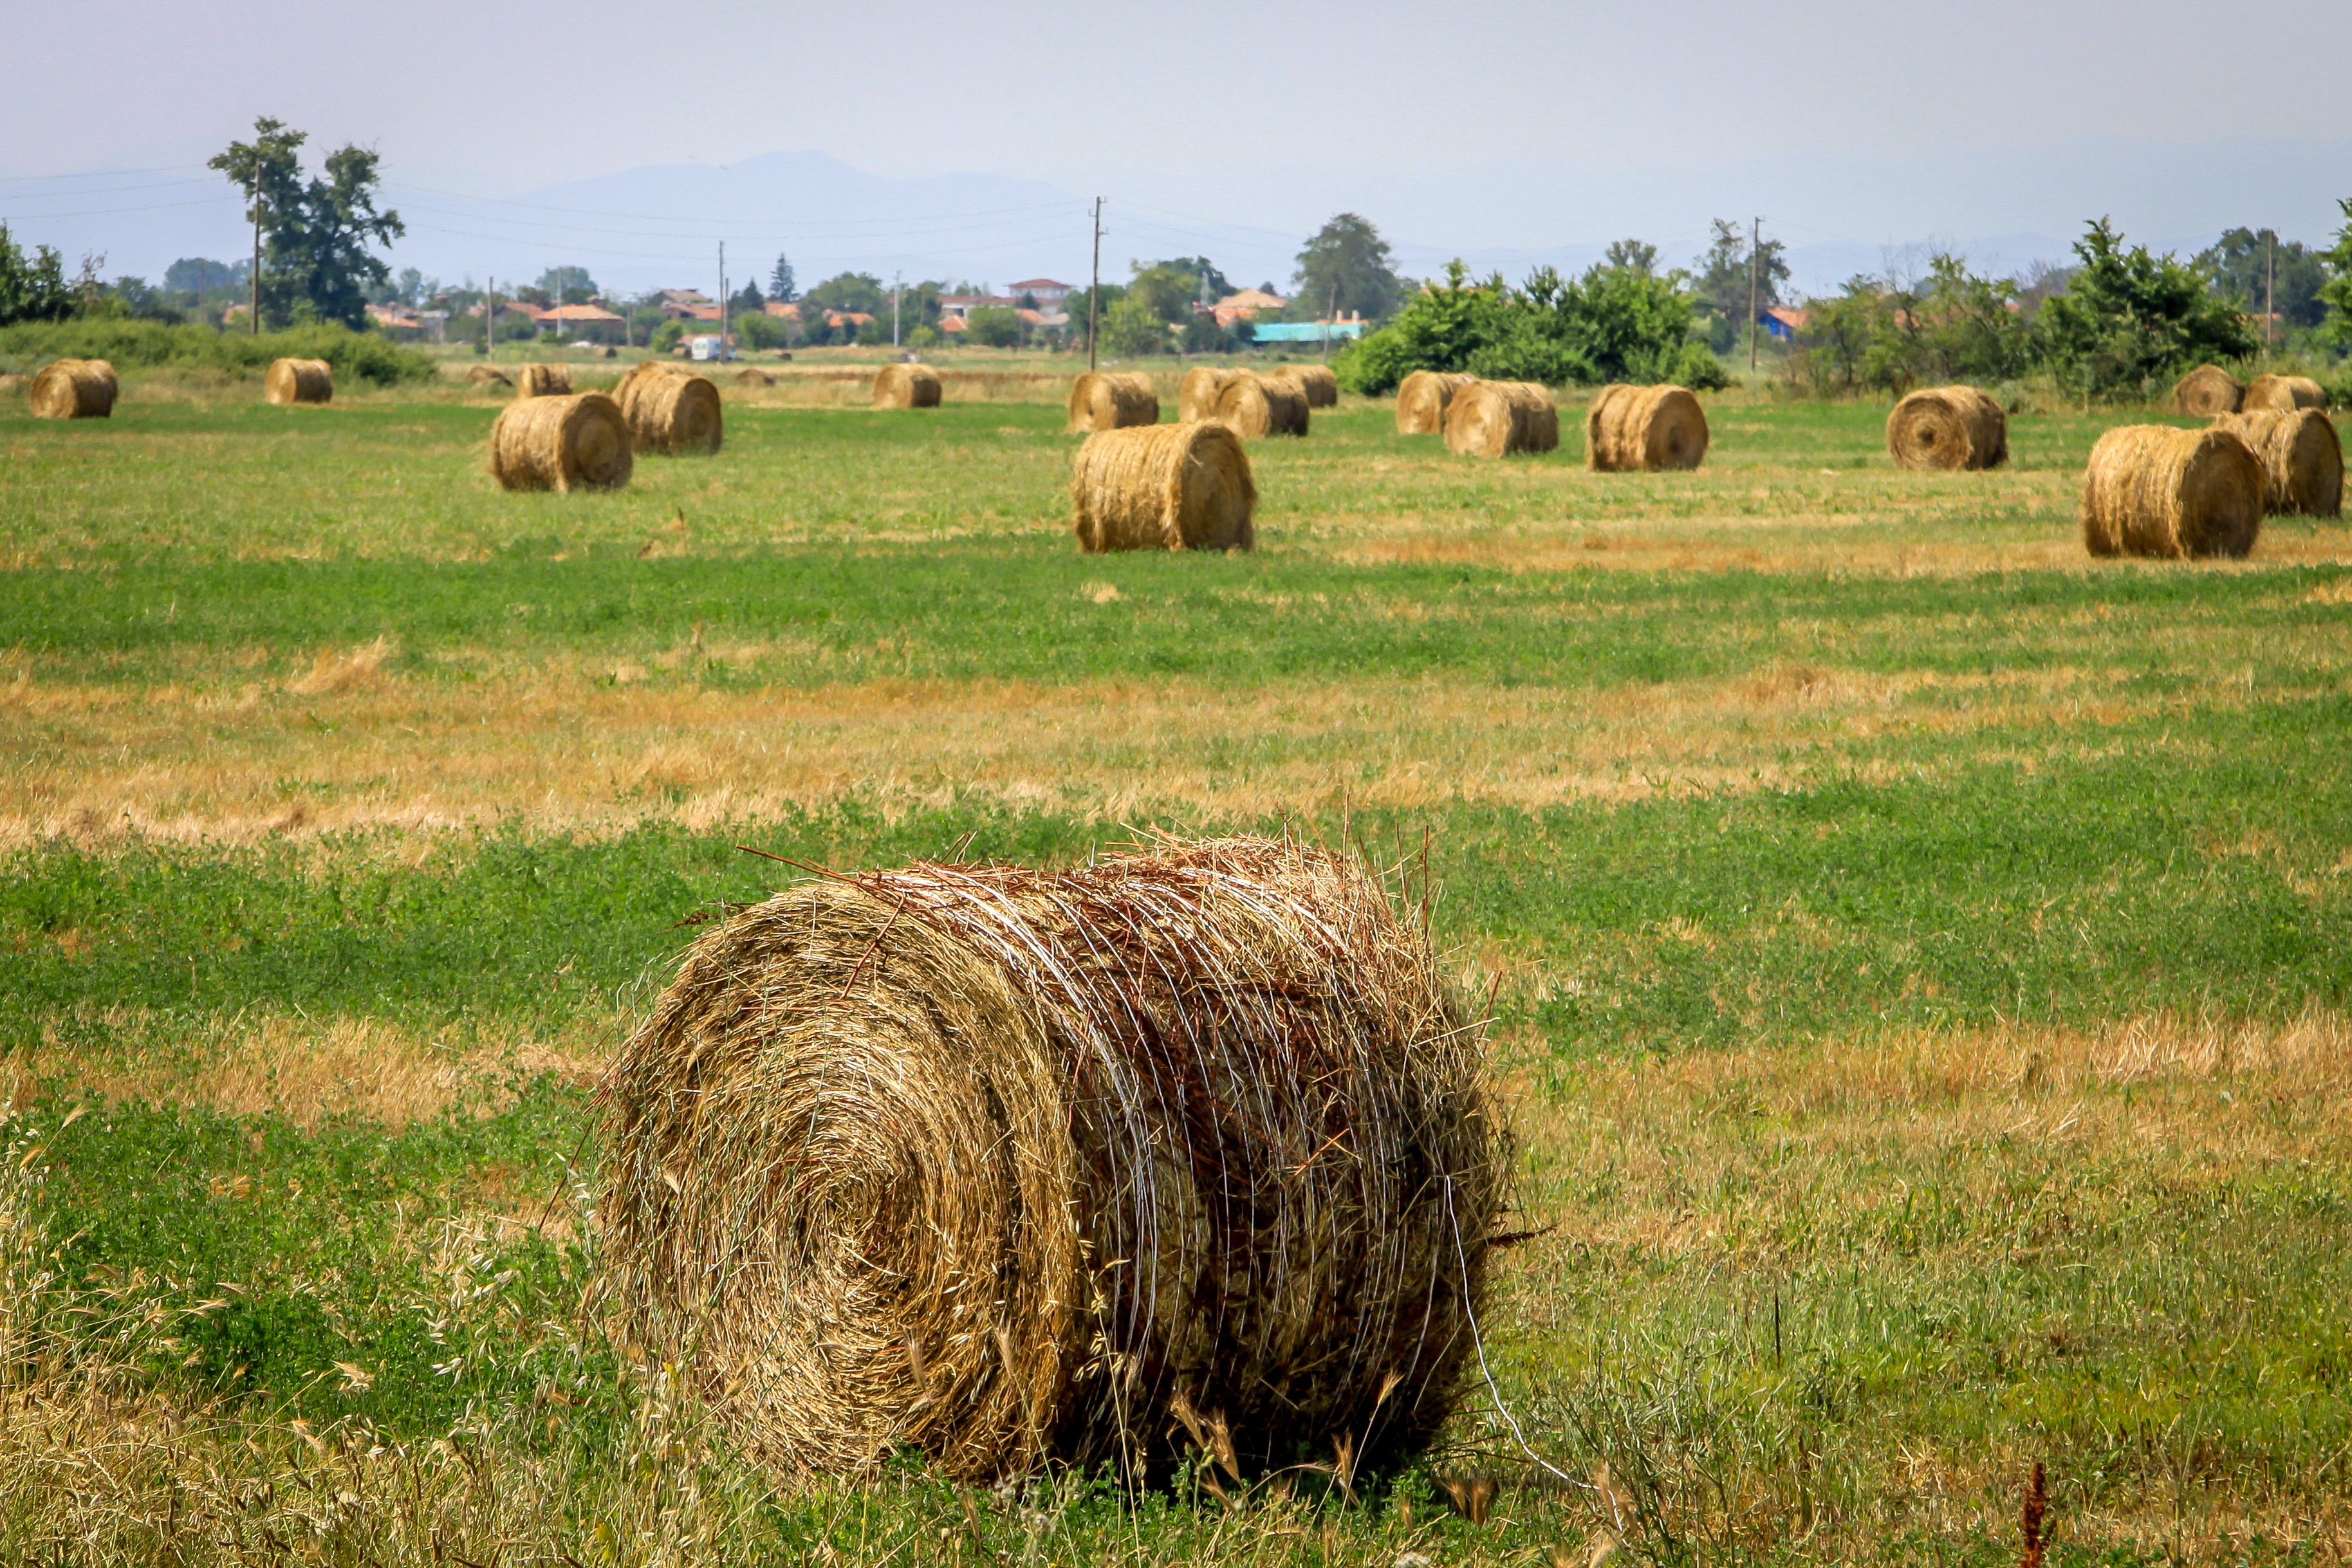
landscape, nature, grass, outdoor, plant, sun, hay, field, farm, meadow, prairie, sunlight, land, summer, travel, rural, herd, pasture, grazing, agriculture, savanna, plain, grassland, straw, habitat, rural area, grass family, cattle like mammal